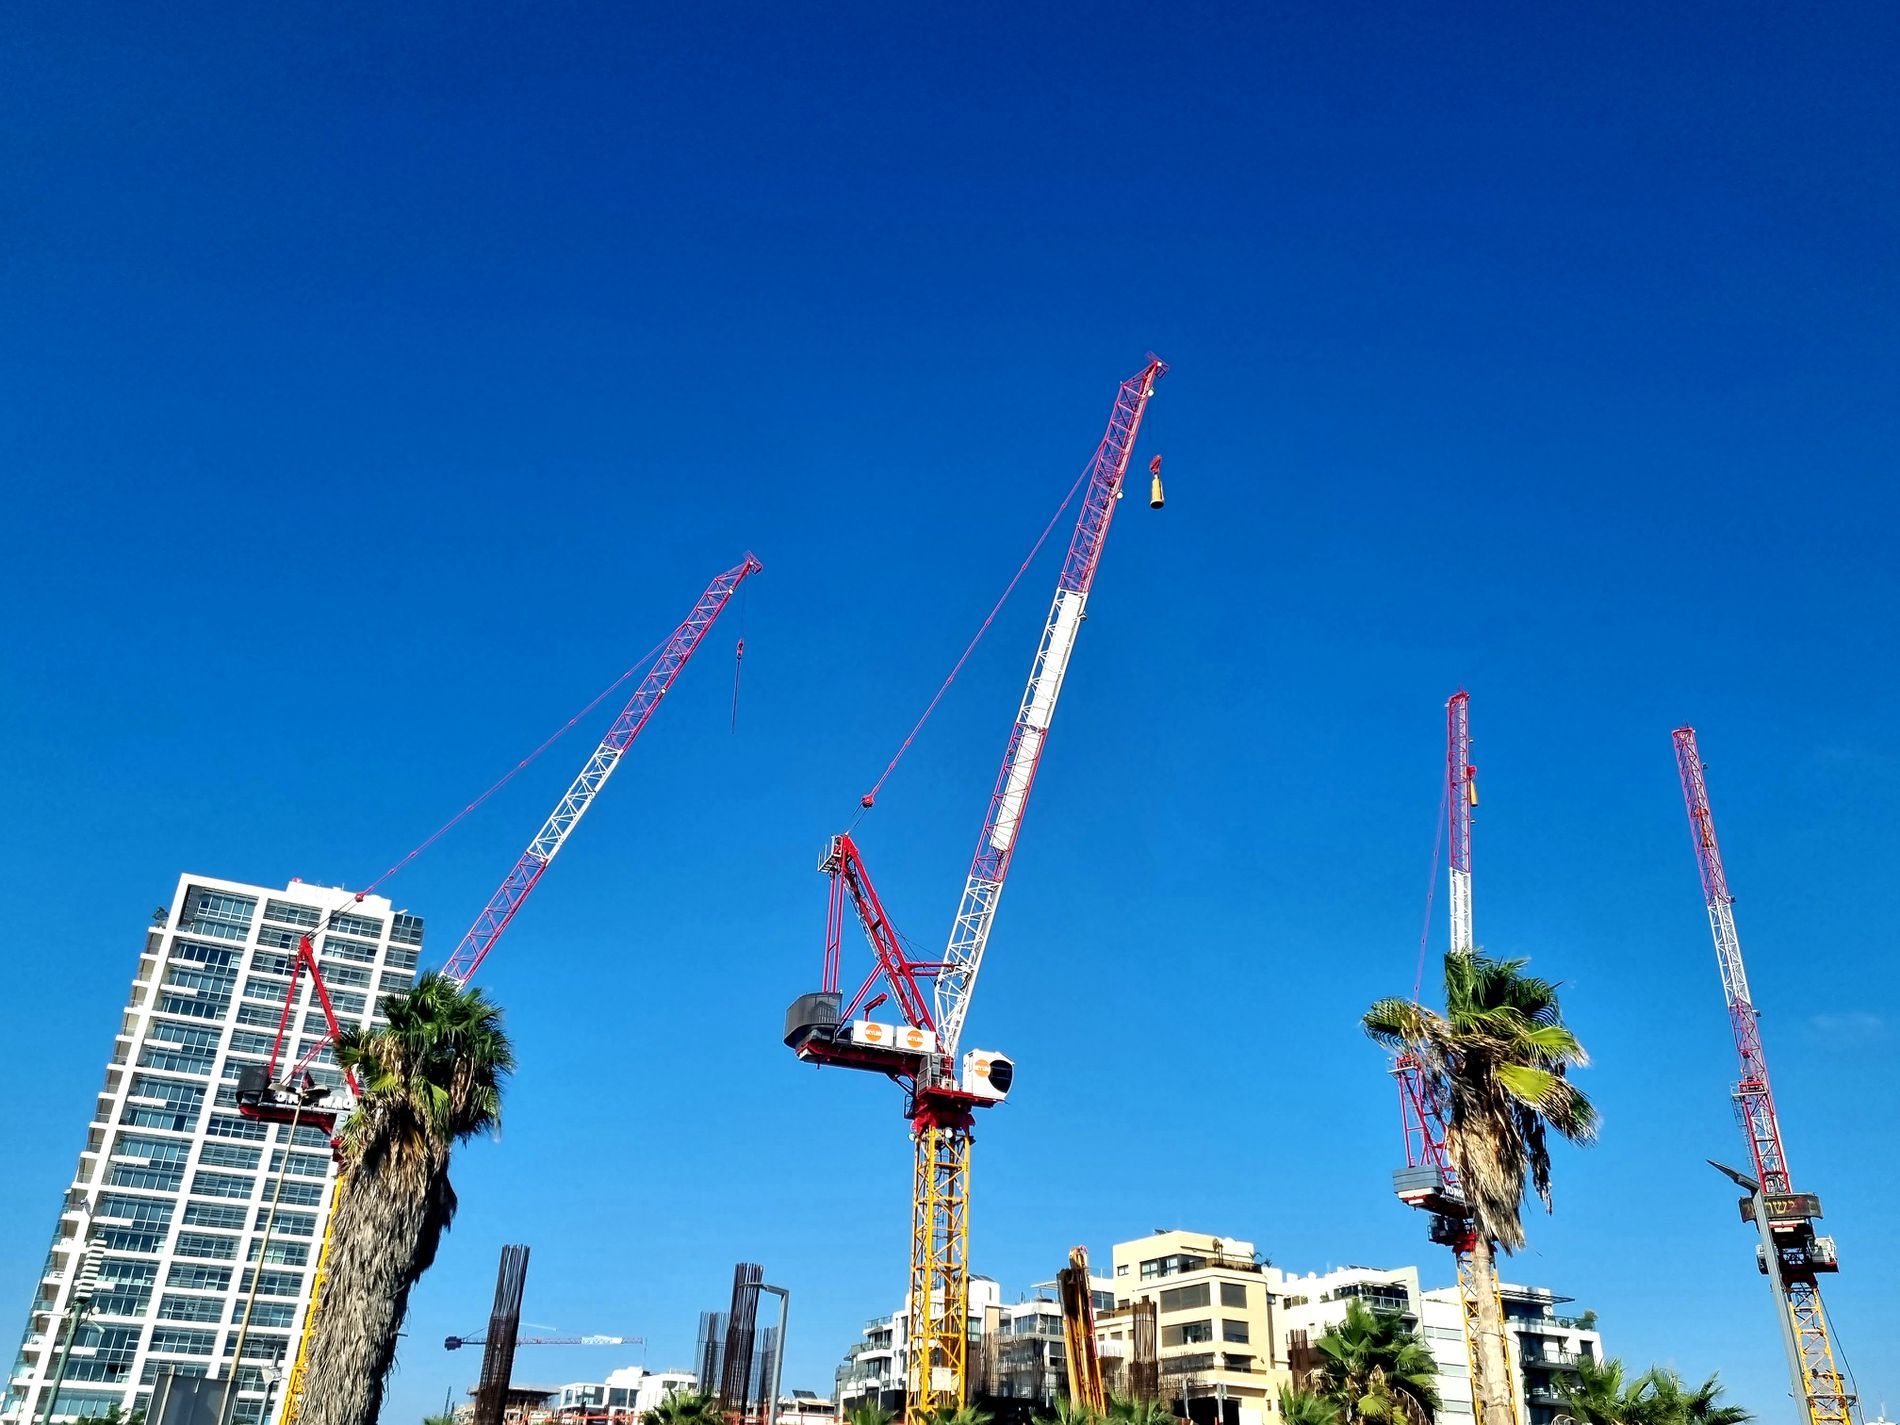
Construction Cranes in a development area.
Multiple tall construction cranes are against a clear blue sky in a development area, and several palm trees are scattered in the foreground, and buildings are in the background.
Shot from a low angle, this urban development photograph captures construction equipment in a city.
The color palette features red cranes against a blue sky, with green palms.
Labels: Construction, Construction Crane, City, Palm Tree, Plant, Tree, Urban, Sky
Camera: samsung SM-G991B
Aperture: F1.8
Exposure: 1/5000 sec
ISO: 50
Focal length: 5.4 mm